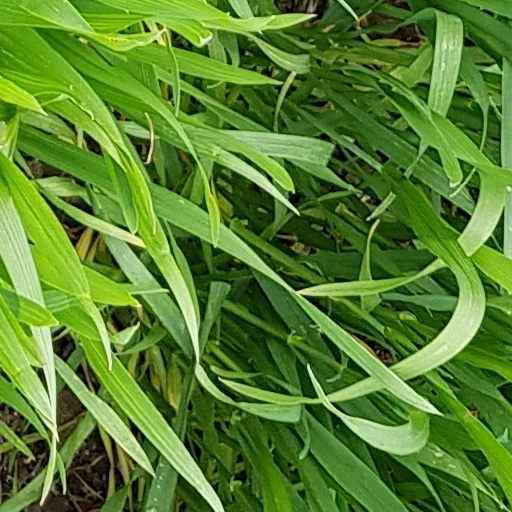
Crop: wheat